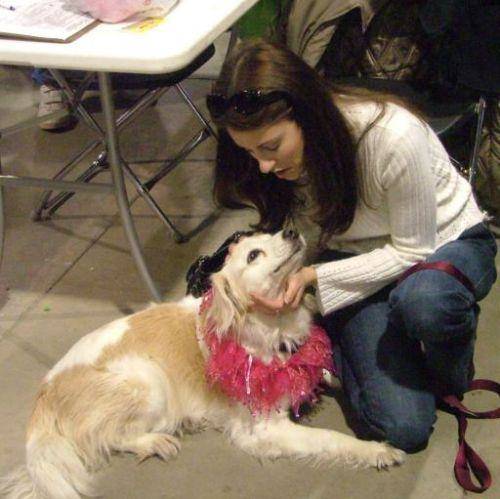
Label: dog